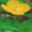
Label: poppy